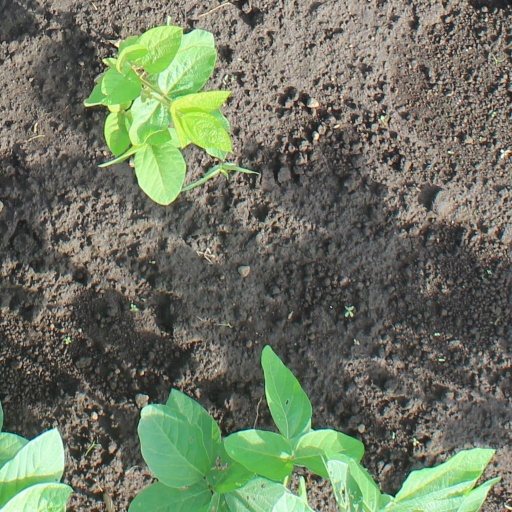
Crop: soybean